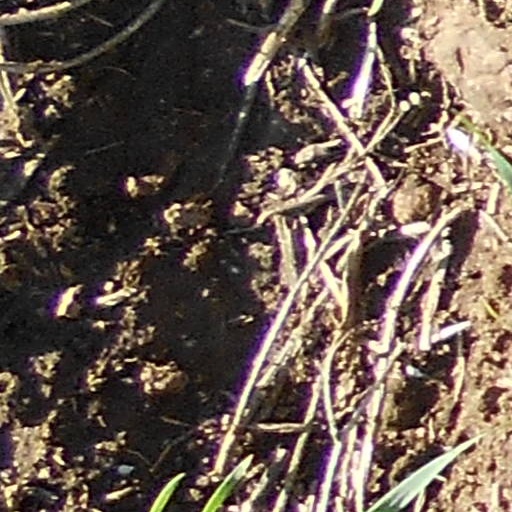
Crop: wheat